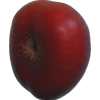
Label: nectarine_flat